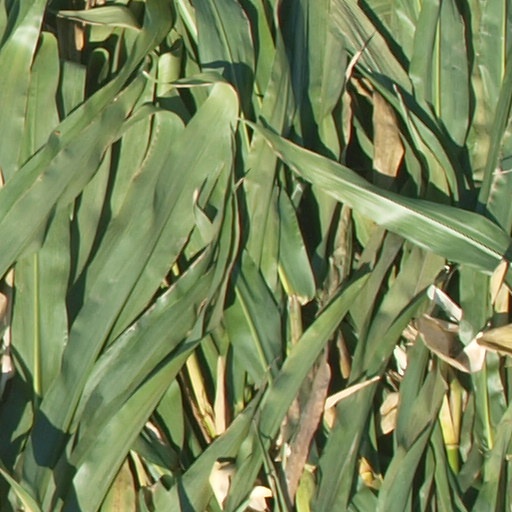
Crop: maize; corn